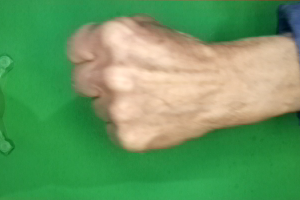
Label: rock